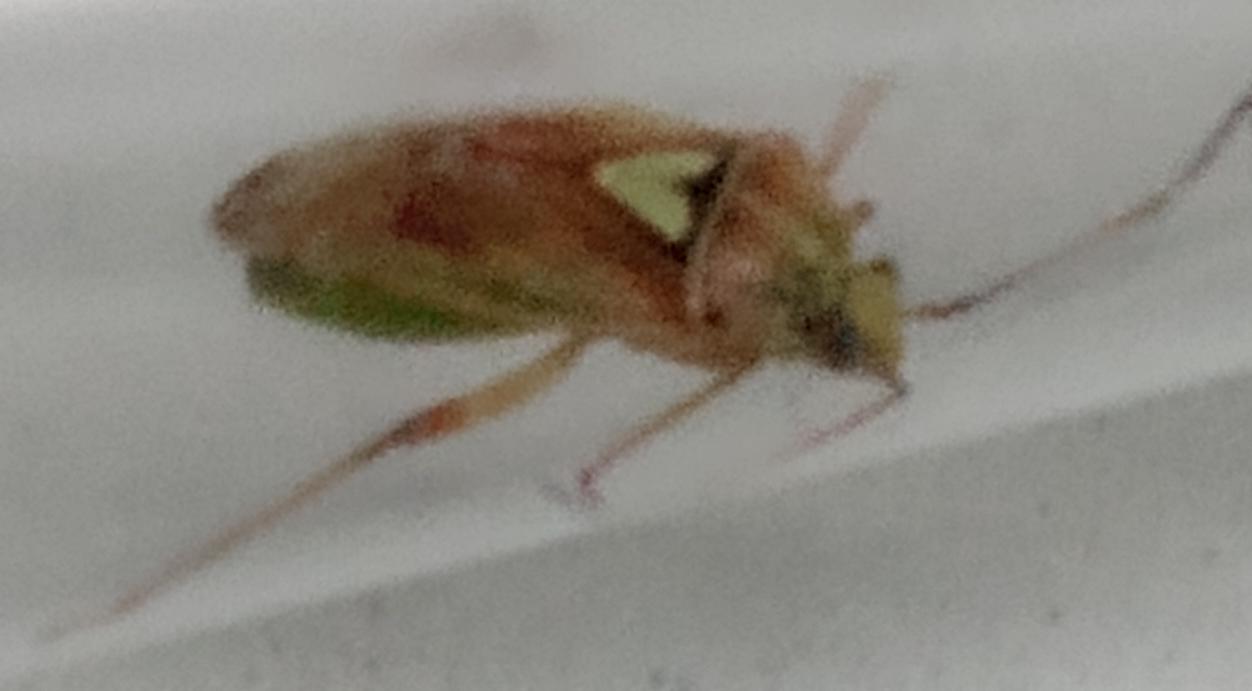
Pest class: lygus_bug